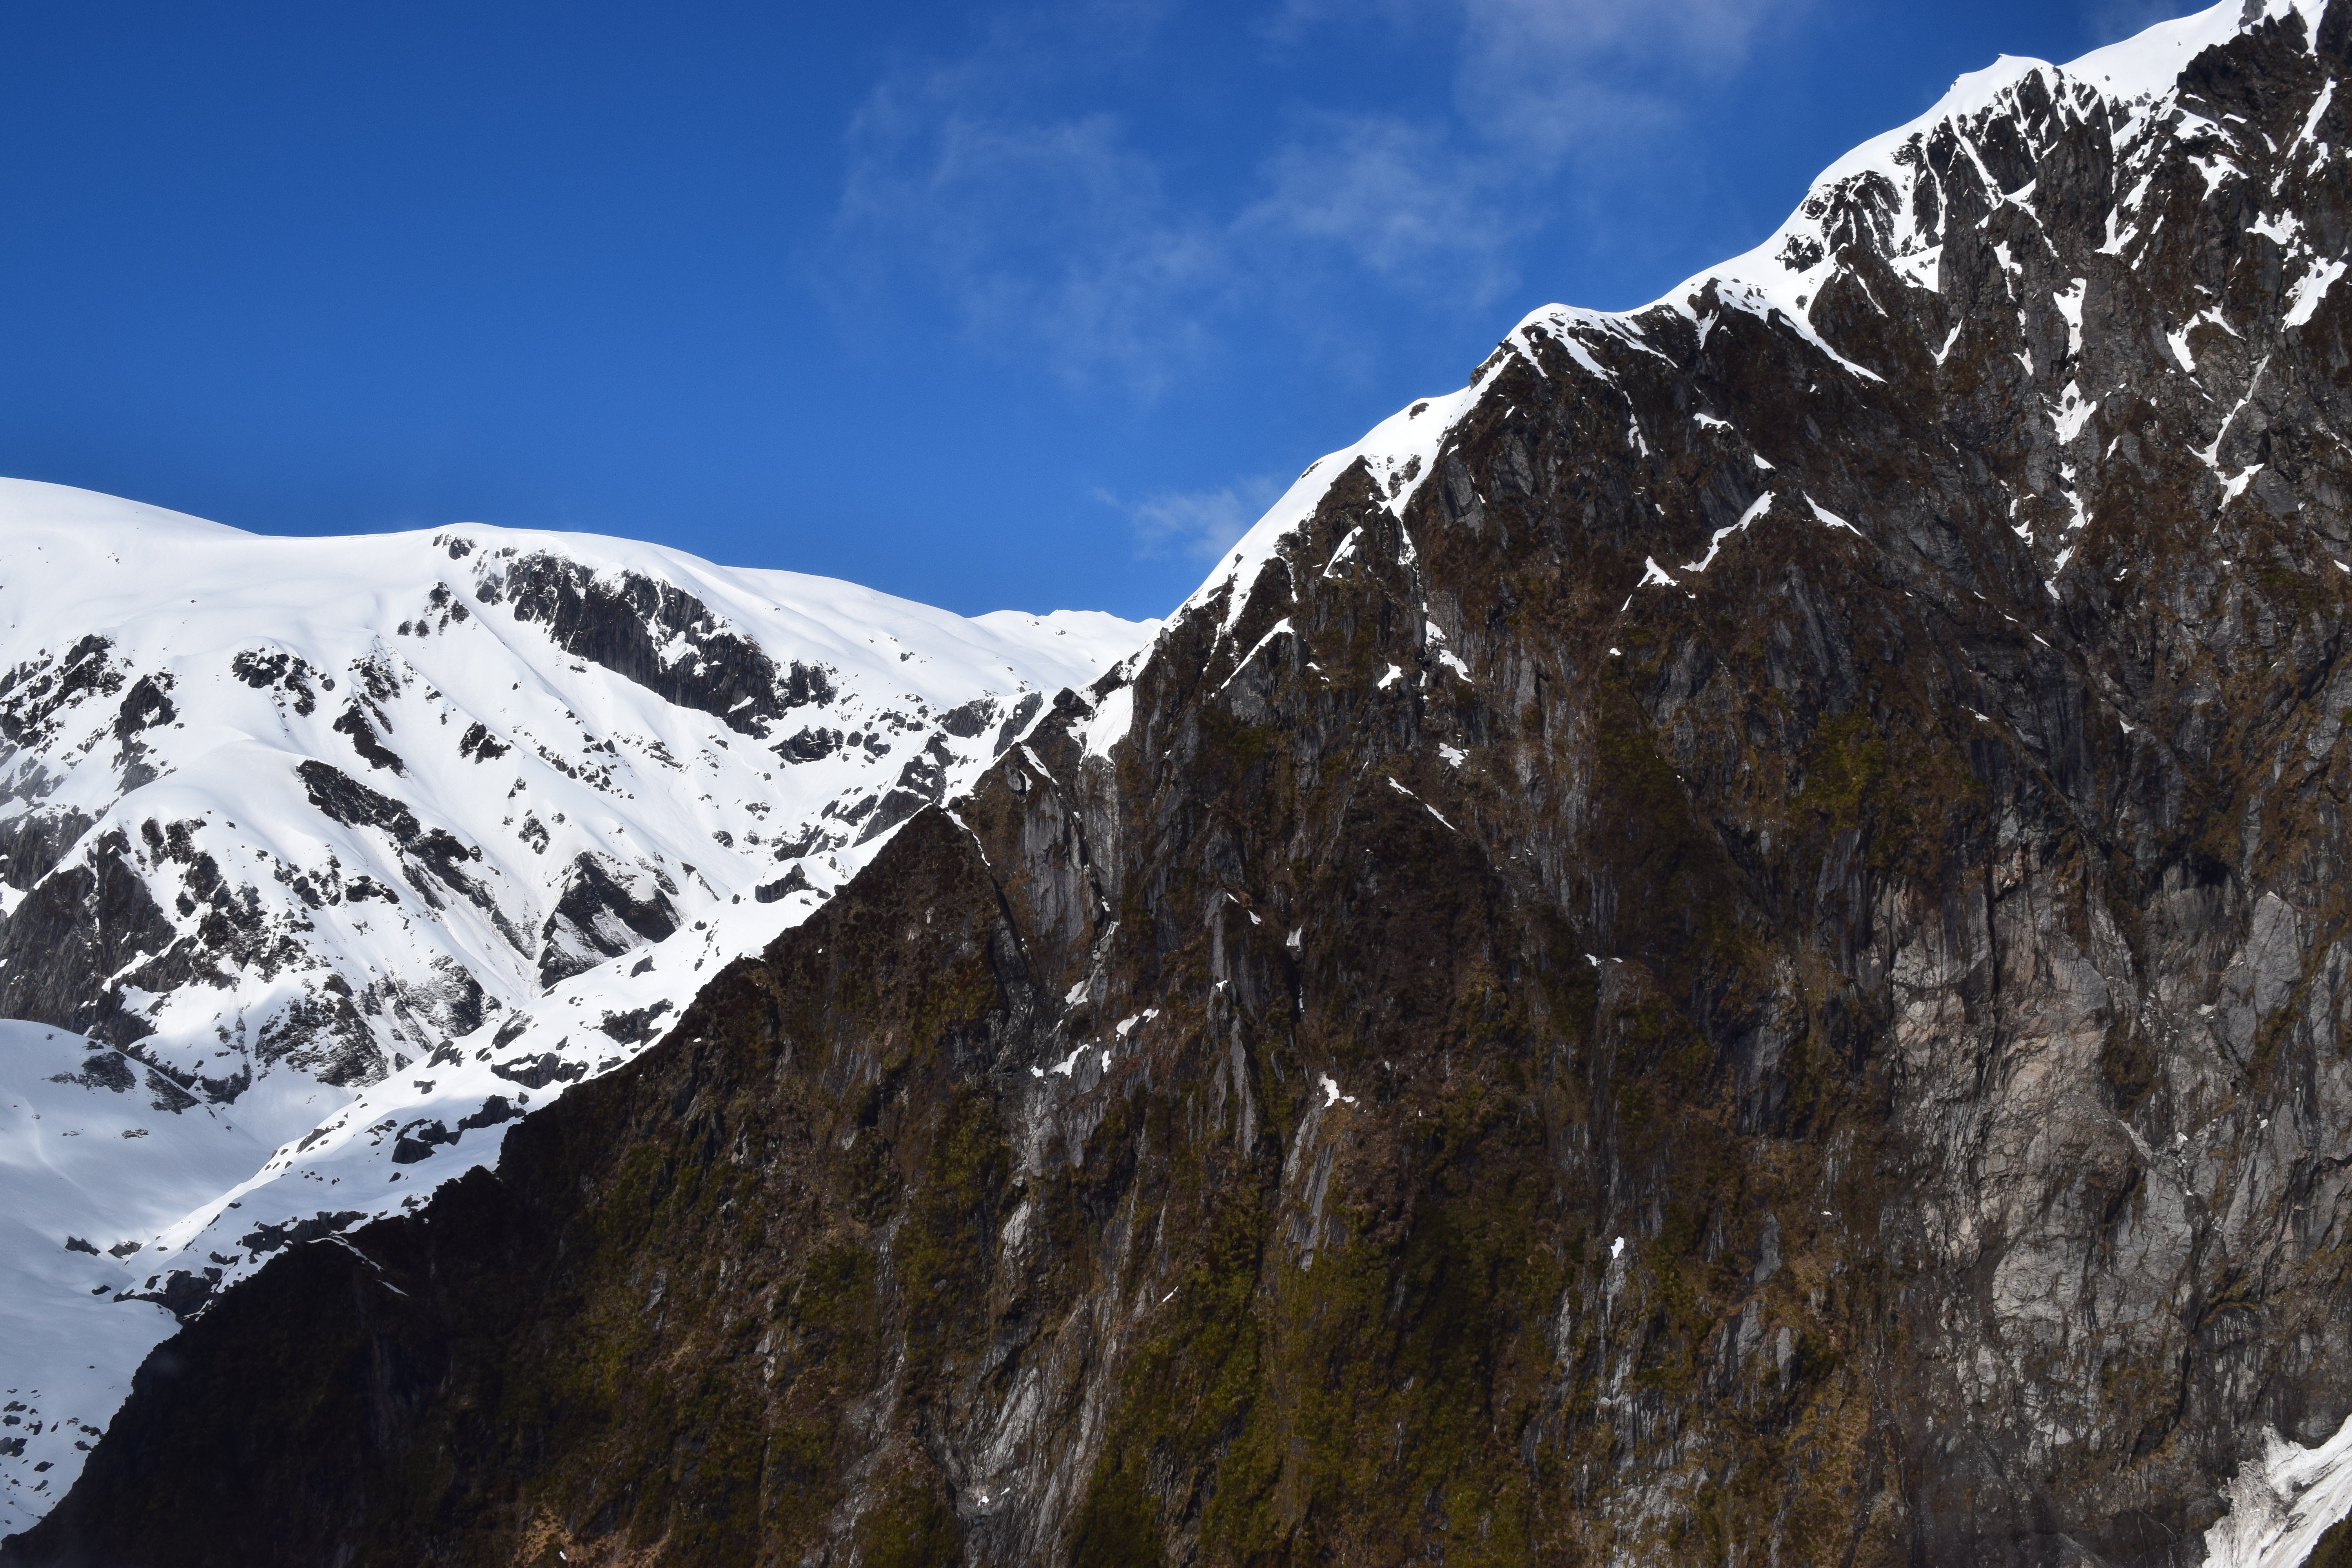
landscape, nature, outdoor, wilderness, mountain, snow, winter, adventure, mountain range, photo, range, scenery, rocky, extreme sport, terrain, mountain top, ridge, summit, mountaineering, sports, mountains, alps, new zealand, peaks, cirque, top, slopes, untouched, landform, mountain pass, geographical feature, mountainous landforms, geological phenomenon